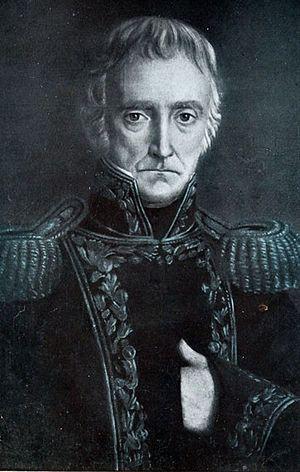
Le général Cornelio Judas Tadeo de Saavedra y Rodríguez était un militaire et homme d’État argentin, qui joua un rôle décisif dans la révolution de Mai, prélude à l’indépendance de l’Argentine. Son ascension politique remonte aux invasions britanniques du Río de la Plata, lorsque, ayant pris la tête du Régiment de Patriciens, corps d’armée criollo formé en 1807 à la suite de cet événement, il devint, de fait, une des figures de premier plan de la politique locale. Amené à présider le premier gouvernement autonome issu de la révolution de Mai, dit Première Junte de gouvernement des Provinces-Unies du Río de la Plata, puis la Junta Grande, gouvernement élargi qui lui succéda, il fut le premier chef d’État de la nation argentine naissante.
La Guerre d’indépendance de l’Argentine, aussi appelée Guerre des Provinces unies du Río de la Plata est l’ensemble des batailles et campagnes militaires qui, dans le cadre des guerres d’indépendance hispanoaméricaines, eurent lieu en Amérique du Sud et auxquelles prirent part des forces militaires des Provinces unies du Río de la Plata, État qui succéda à la Vice-royauté du Río de la Plata et fut le prédécesseur de la République d’Argentine.
Il est d’usage en Argentine de désigner par Primera Junta de Gobierno, ou plus simplement par Primera Junta, le comité de gouvernement instauré à Buenos Aires le vendredi 25 mai 1810, pour remplacer le vice-roi Baltasar Hidalgo de Cisneros, destitué à la suite de la révolution de Mai. La dénomination officielle de ce premier gouvernement autonome cependant était Junta Provisional Gubernativa de las Provincias del Río de la Plata a nombre del Señor Don Fernando VII, et illustre l’ambiguïté des nouvelles autorités quant à la poursuite ou non de l’allégeance à la couronne d'Espagne.